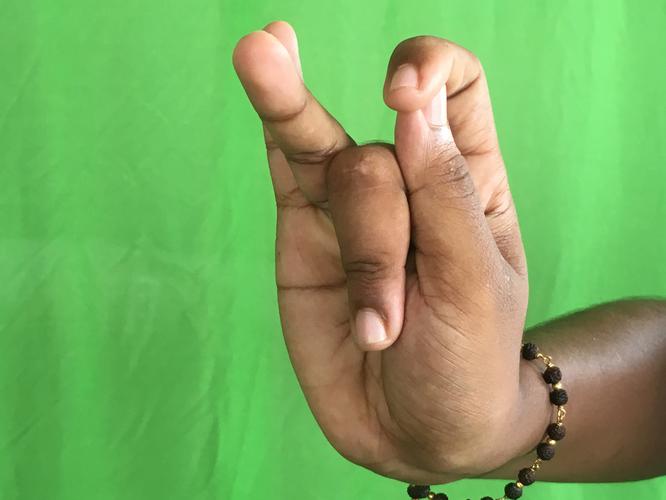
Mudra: Katakamukha_3
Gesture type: single_hand